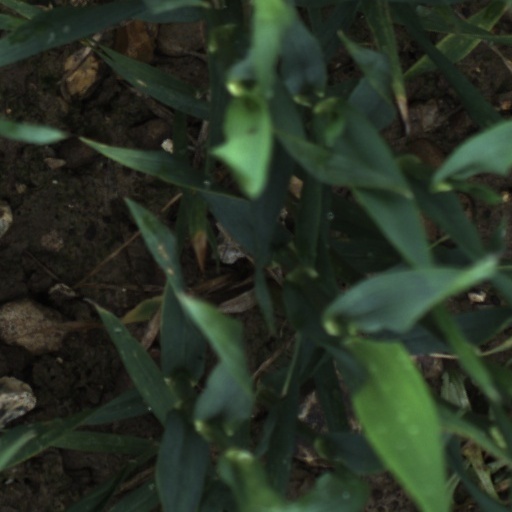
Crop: wheat